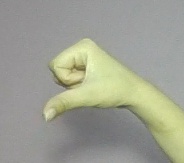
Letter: waw